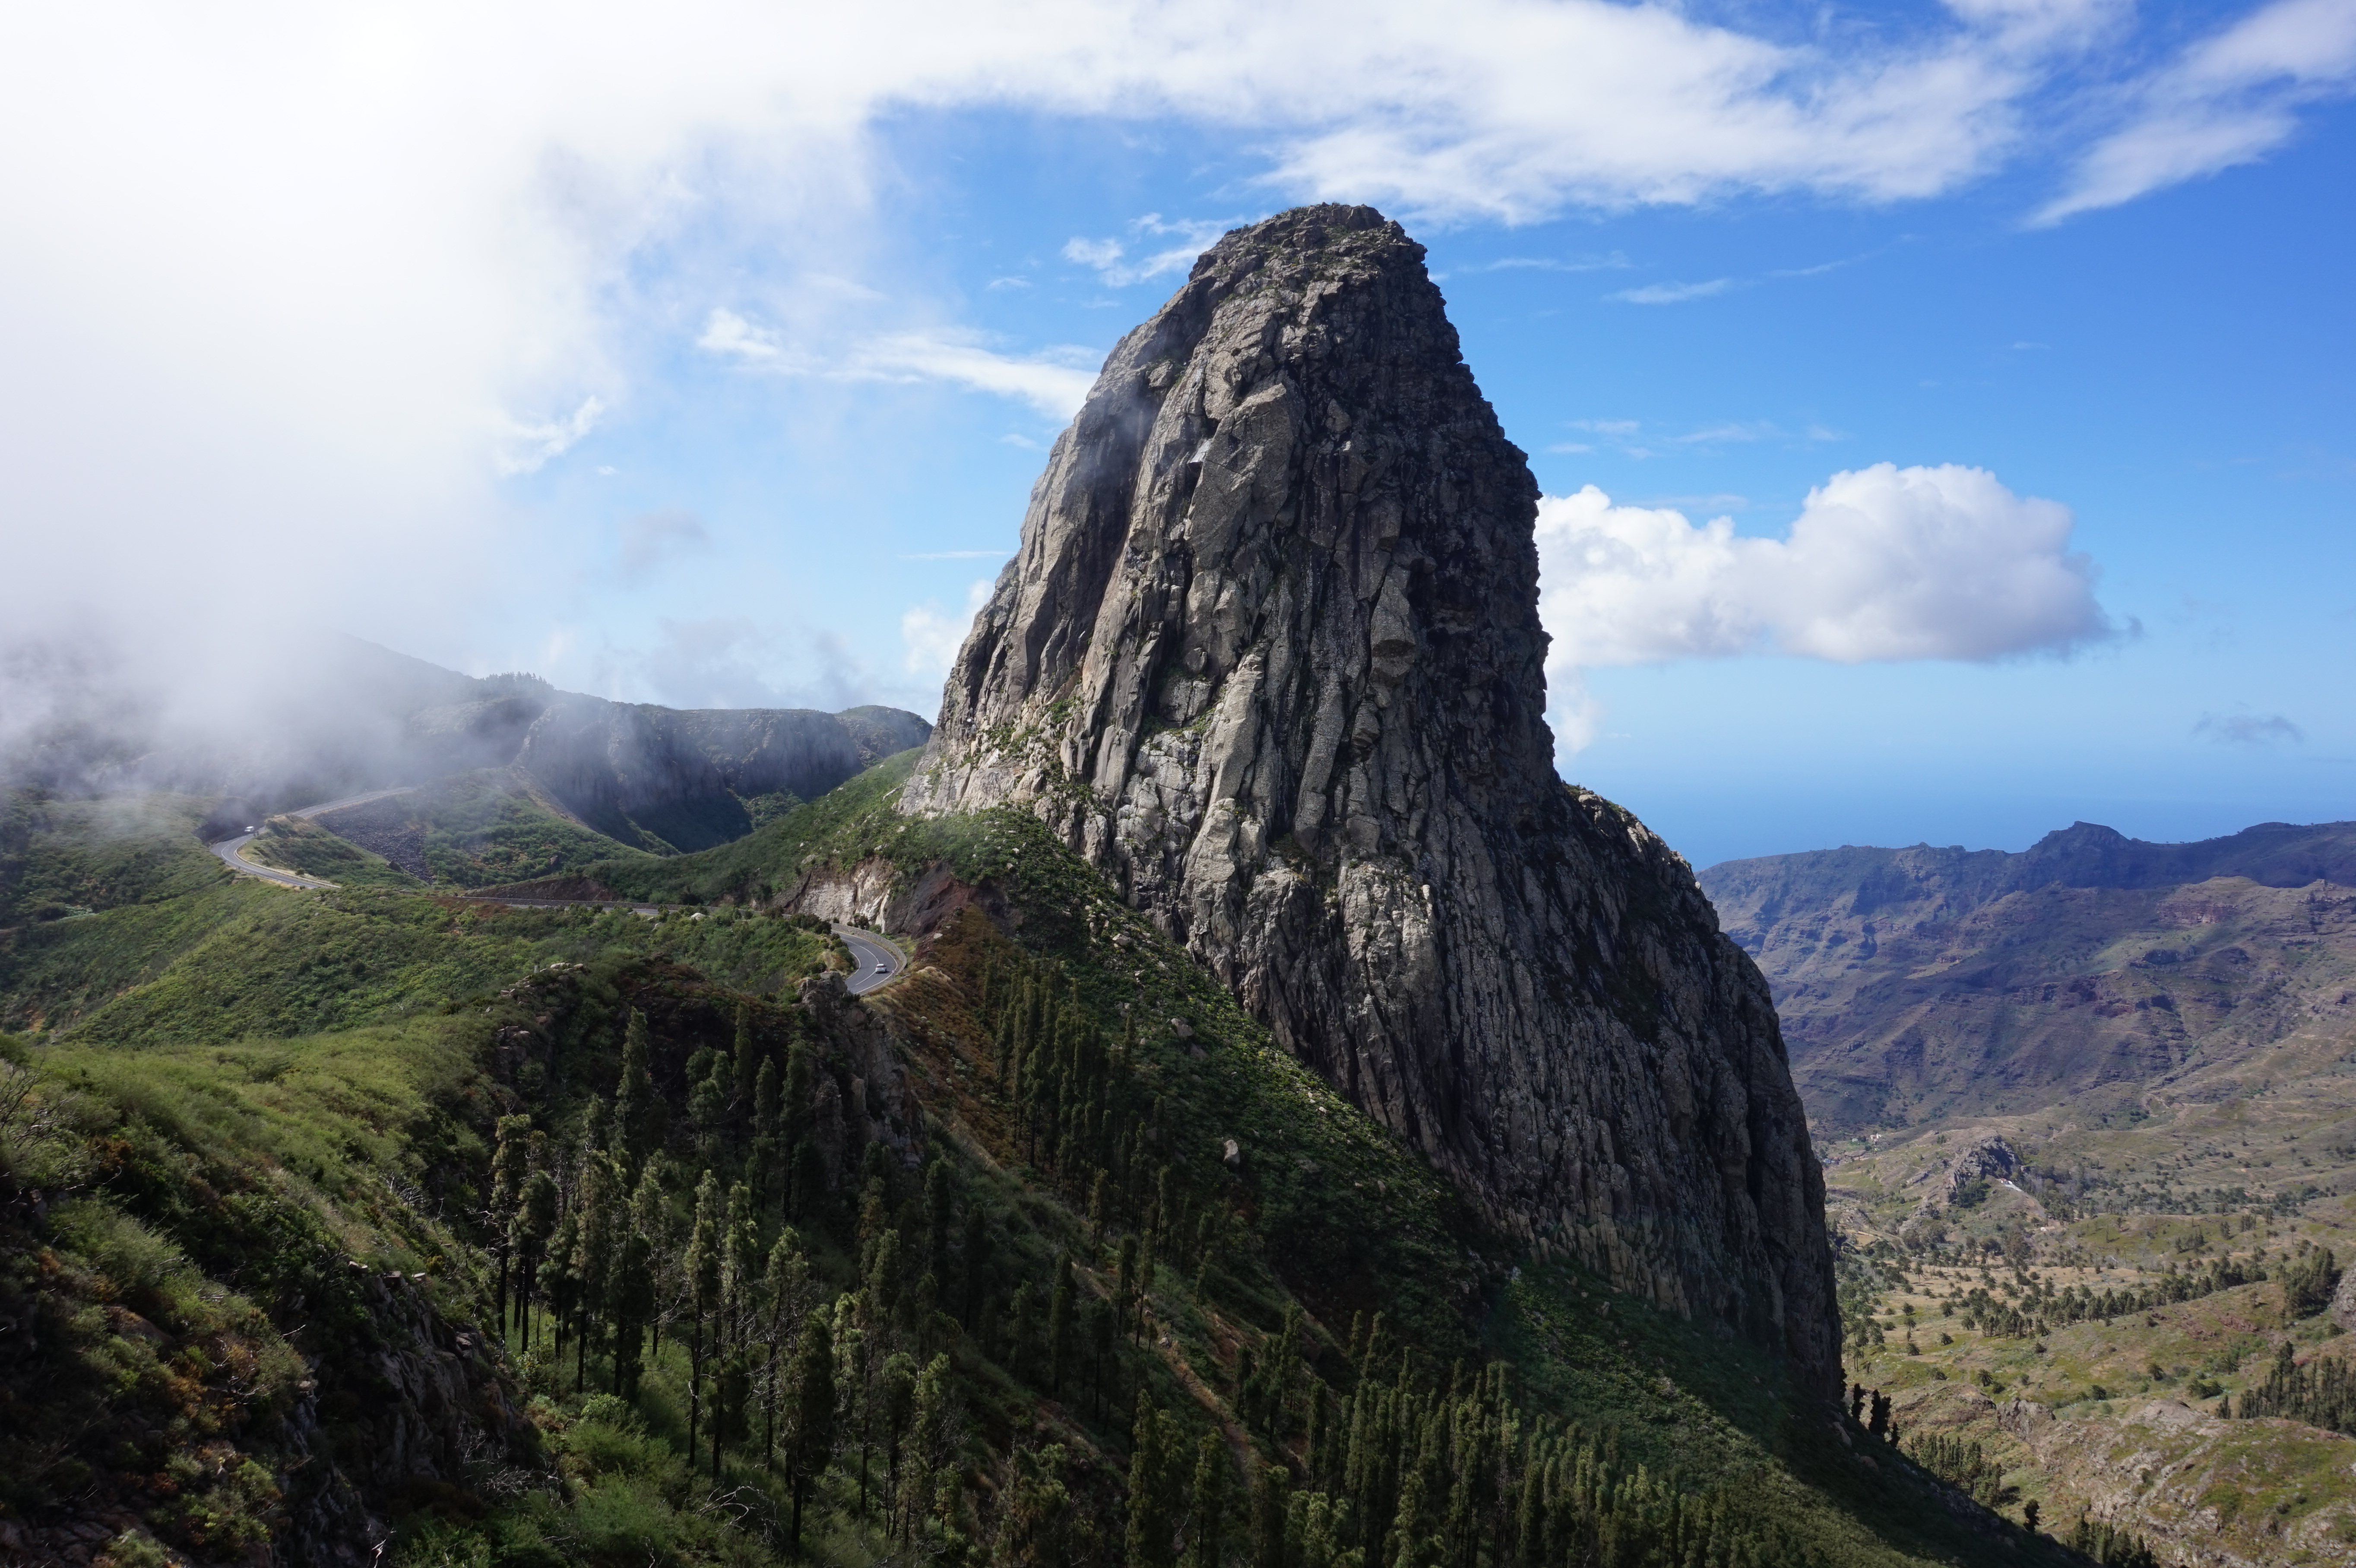
canary islands, la gomera, mountain, clouds, nature, panorama, road, trees, mountainous landforms, sky, highland, mount scenery, rock, cloud, ridge, hill station, hill, national park, escarpment, tree, mountain range, tourist attraction, terrain, fell, landscape, volcanic plug, national trust for places of historic interest or natural beauty, grass, batholith, meteorological phenomenon, geology, plateau, valley, massif, cliff, formation